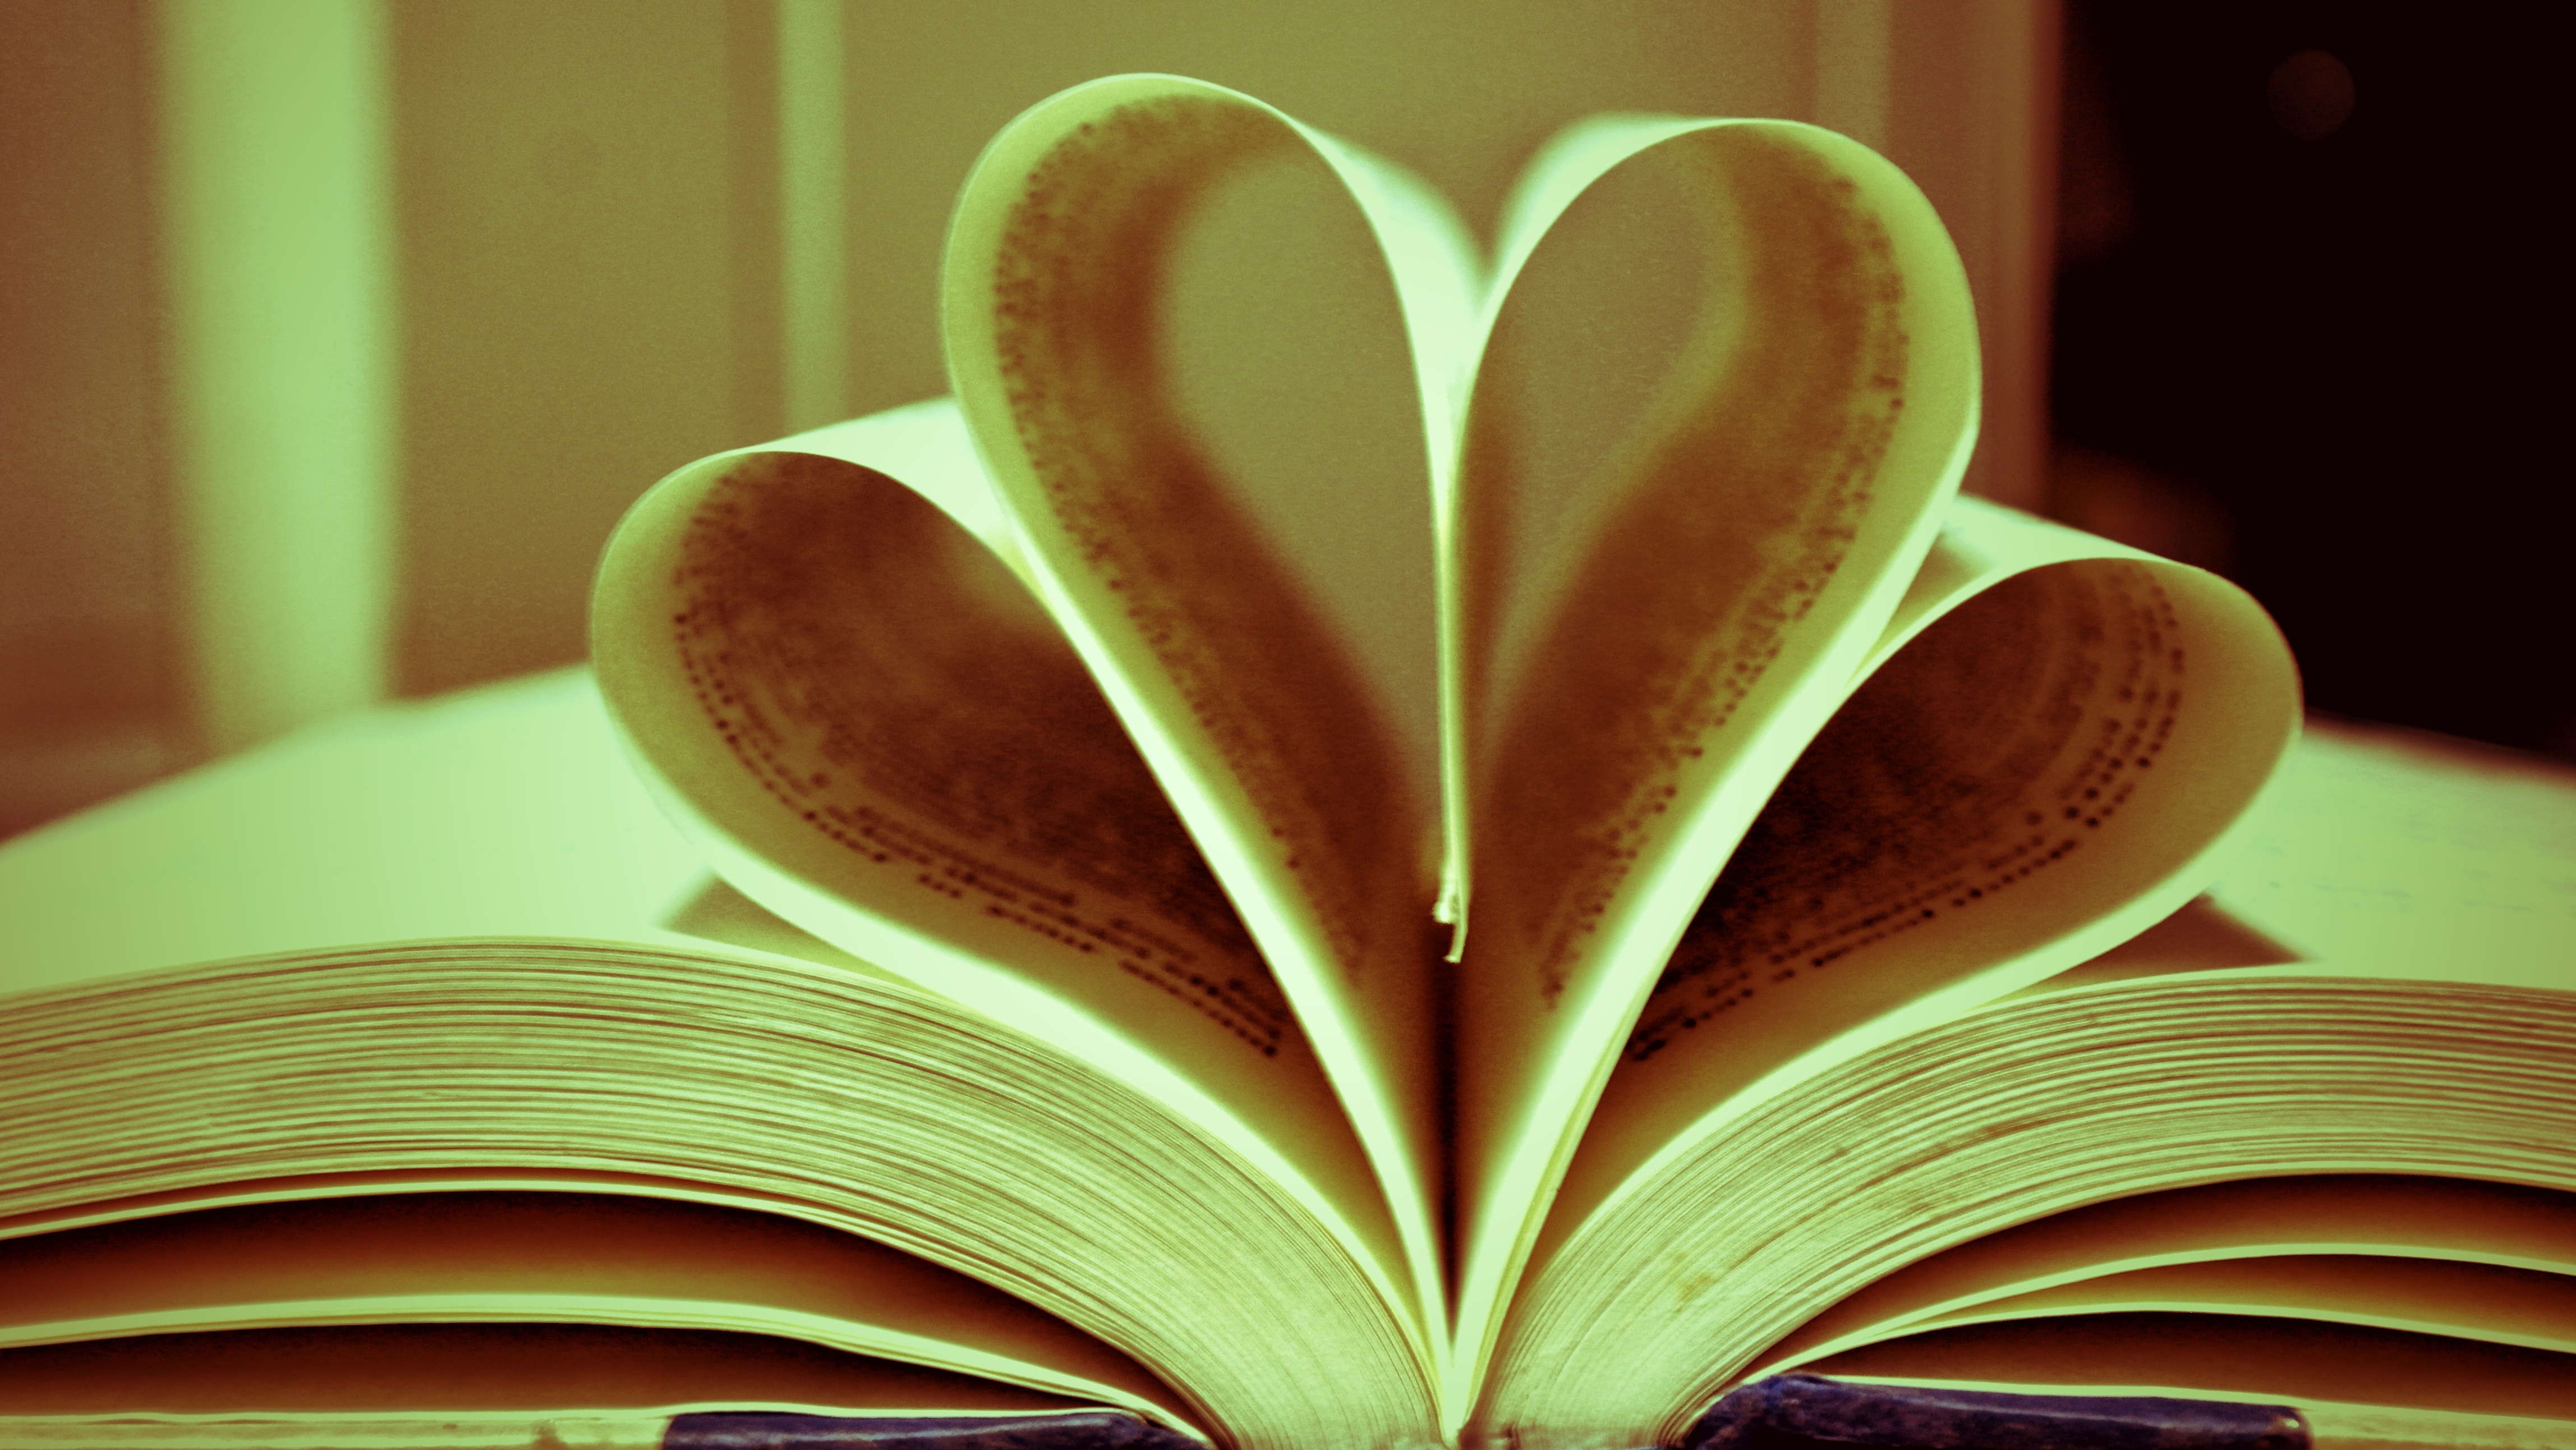
book, light, plant, photography, leaf, flower, petal, love, heart, green, color, flora, close up, human body, eye, organ, emotion, macro photography, computer wallpaper, fractal art